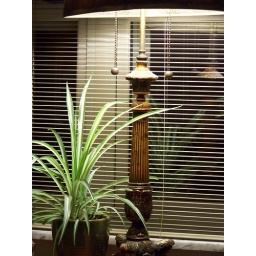
spider plant under the lamp